Diffraction-limited system

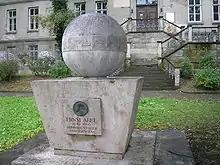
Memorial in Jena, Germany to Ernst Karl Abbe, who approximated the diffraction limit of a microscope as formula_1, where "d" is the resolvable feature size, "λ" is the wavelength of light, "n" is the index of refraction of the medium being imaged in, and "θ" (depicted as "α" in the inscription) is the half-angle subtended by the optical objective lens (representing the numerical aperture).

In optics, any optical instrument or systema microscope, telescope, or camerahas a principal limit to its resolution due to the physics of diffraction. An optical instrument is said to be diffraction-limited if it has reached this limit of resolution performance. Other factors may affect an optical system's performance, such as lens imperfections or aberrations, but these are caused by errors in the manufacture or calculation of a lens, whereas the diffraction limit is the maximum resolution possible for a theoretically perfect, or ideal, optical system.